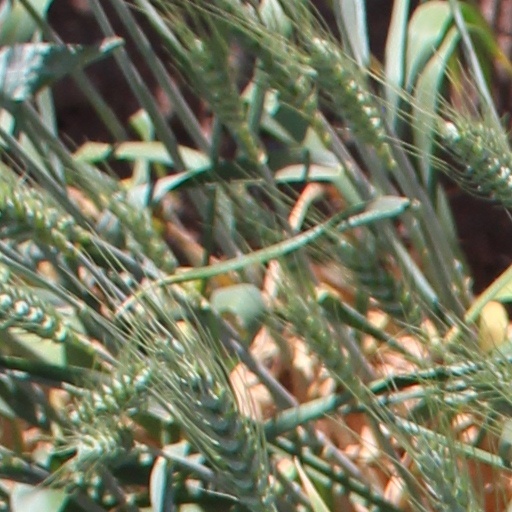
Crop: wheat